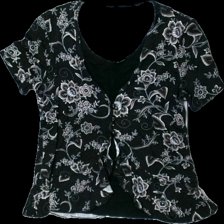
View: front
Type: T-shirt
Category: Ladies
Brand: Isolde
Colors: Black, White, Brown
Material: 100% viscose
Pattern: Floral print
Cut: Regular
Size: L
Season: All
Damage location: bottom center
Damage 2 location: middle right
Damage 3 location: middle right
Price range: <50
Recommended usage: Export
Description: blommig t-shirt, urtvättad
Comment: urtvättad